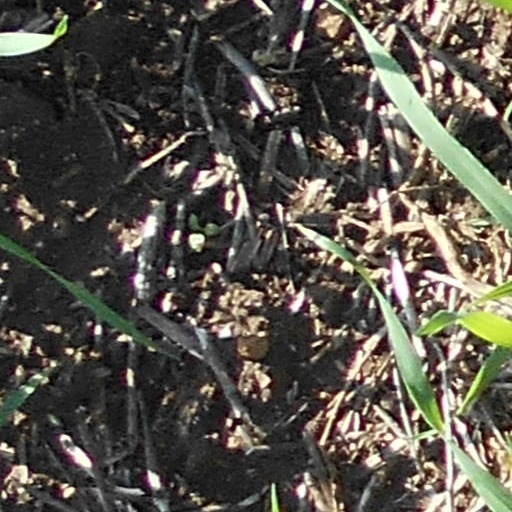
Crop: wheat